Cinema of South Korea

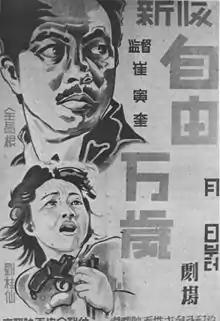
Poster for "Viva Freedom!" (1946)

With the surrender of Japan in 1945 and the subsequent liberation of Korea, freedom became the predominant theme in South Korean cinema in the late 1940s and early 1950s. One of the most significant films from this era is director Choi In-gyu's "Viva Freedom!" (1946)"," which is notable for depicting the Korean independence movement. The film was a major commercial success because it tapped into the public's excitement about the country's recent liberation.